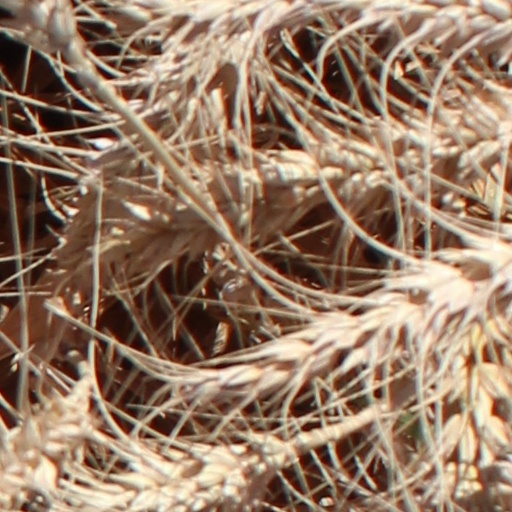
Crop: wheat